Shigeki Iwai

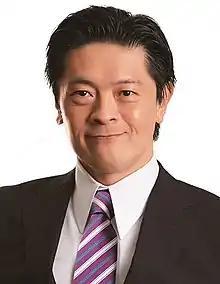
Official portrait, 2015

Shigeki Iwai (岩井 茂樹, "Iwai Shigeki", born 2 June 1968) is a Japanese politician who has served as mayor of Higashiizu in Shizuoka Prefecture since 2022.